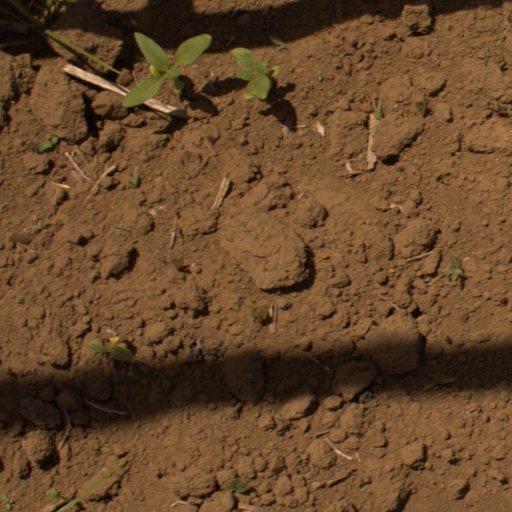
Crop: Jerusalem artichoke